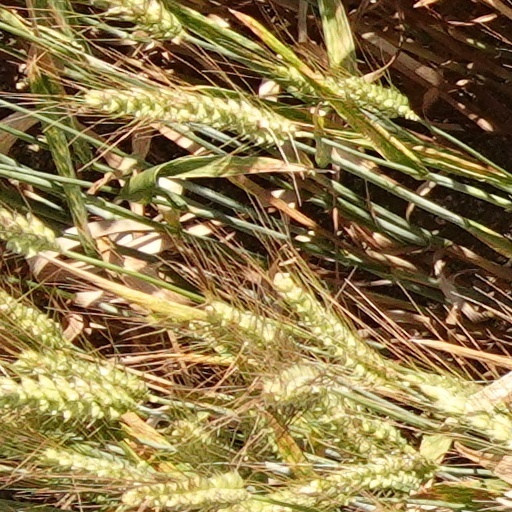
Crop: wheat